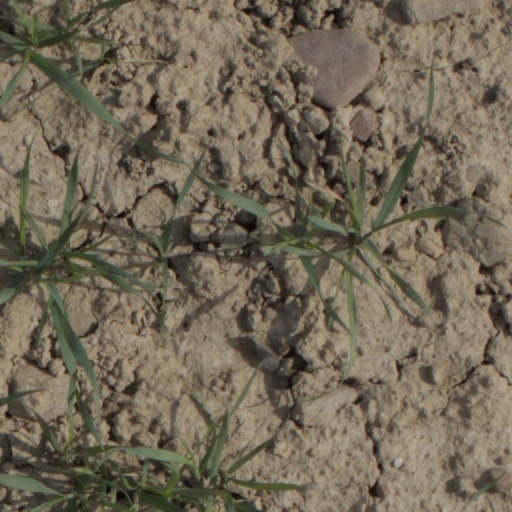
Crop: wheat